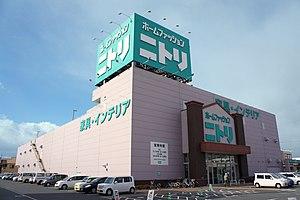
Nitori Co., Ltd est une entreprise japonaise de vente au détail de meubles et d'accessoires pour la maison, dont le siège sociale se trouve à Sapporo au Japon. Il s'agit de la plus grande chaîne de meubles et d'accessoires de maison au Japon. L'entreprise a été fondée en 1967 par l'actuel président de la société, Akio Nitori. Nitori compte actuellement plus de 400 magasins au Japon et plus de 50 magasins à Taiwan, aux États-Unis et en Chine.